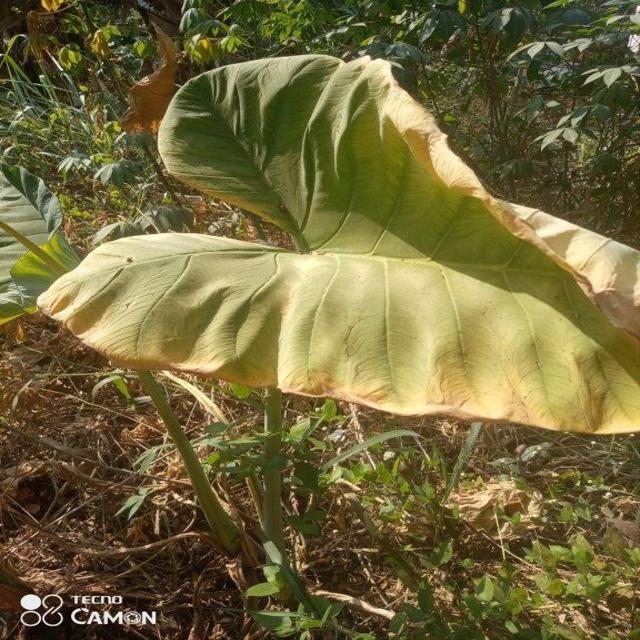
Label: Mid_Blight